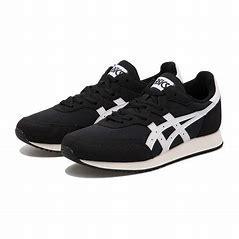
Brand: Asics
Model: Tarther OG